Mario Biaggi

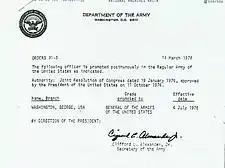
Department of the Army Order 31-3

In 1975, Biaggi introduced a joint resolution of Congress, , to posthumously promote George Washington to the grade of General of the Armies of the United States and restore Washington's position as the highest-ranking military officer in U.S. history. It was passed and was approved by President Gerald Ford in 1976, and formalized in Department of the Army Order 31-3 in 1978, with an effective appointment date of July 4, 1976, the United States Bicentennial.